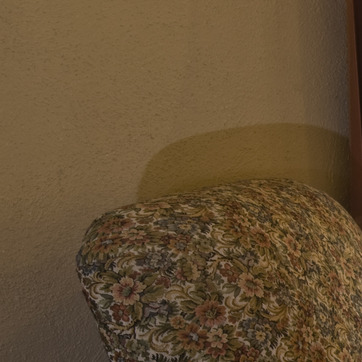
Material: painted